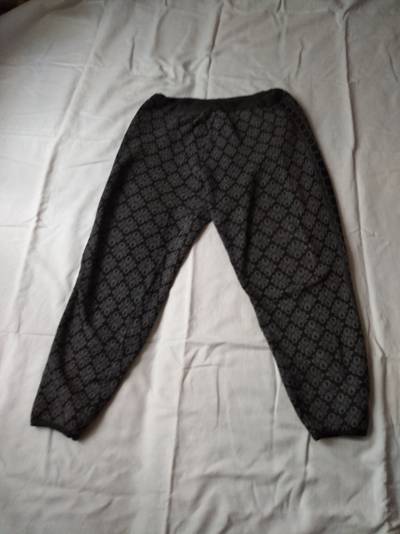
Waste category: clothes